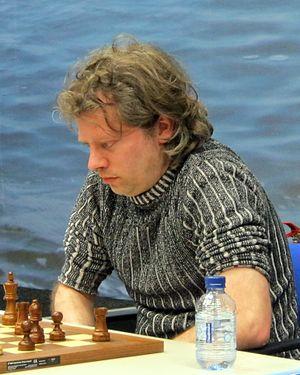
Dimitri Reinderman est un joueur d'échecs néerlandais né le 12 août 1972 à Hoorn. Grand maître international depuis 1998, il a remporté le championnat d'échecs des Pays-Bas en 2013.